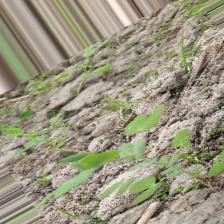
Label: Powdery Mildew